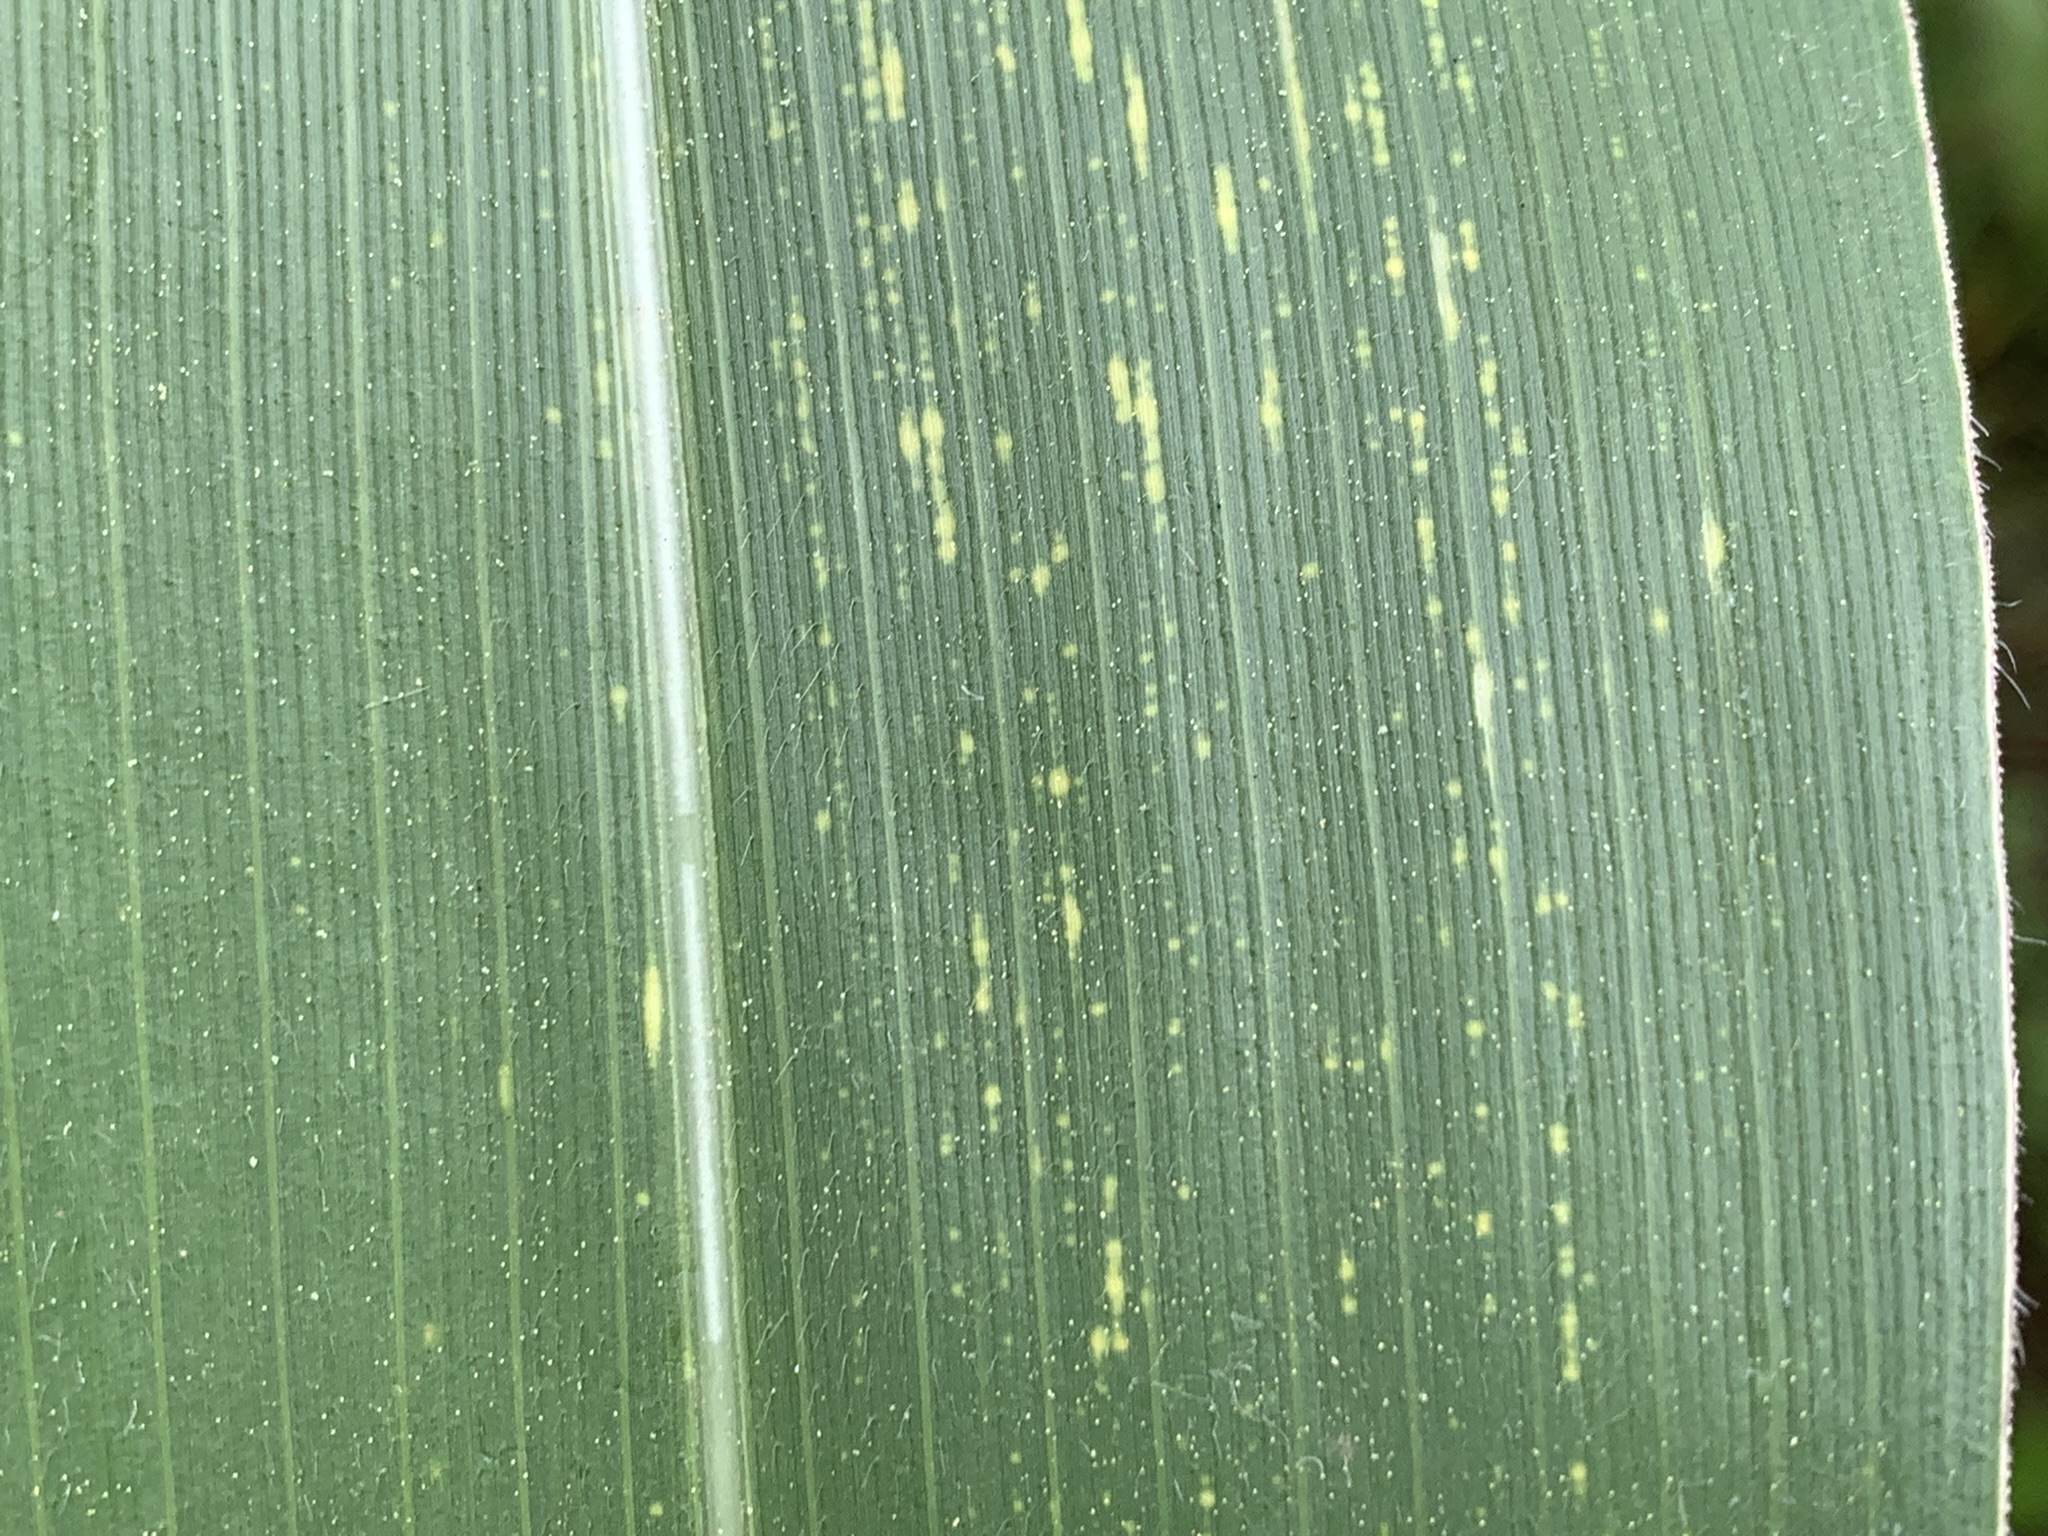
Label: MSV